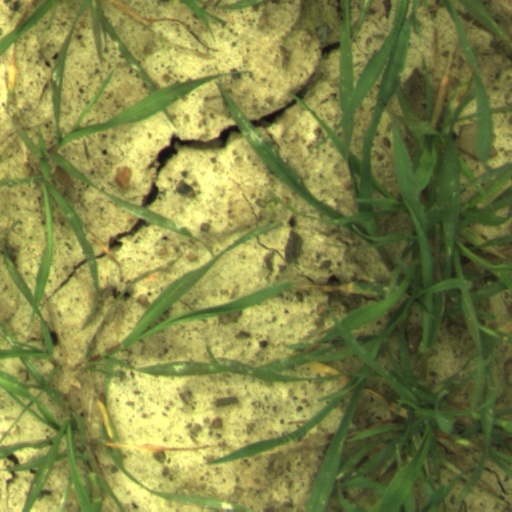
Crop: wheat